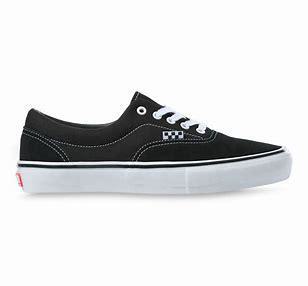
Brand: Vans
Model: Era Skate